Middle Kingdom of Egypt

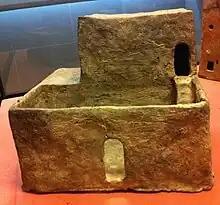
Clay model of a Middle Kingdom house. Musée du Louvre.

Senusret III was a warrior-king, often taking to the field himself. In his sixth year, he re-dredged an Old Kingdom canal around the First Cataract to facilitate travel to Upper Nubia. He used this to launch a series of brutal campaigns in Nubia in his sixth, eighth, tenth, and sixteenth years. After his victories, Senusret built a series of massive forts throughout the country to establish the formal boundary between Egyptian conquests and unconquered Nubia at Semna. The personnel of these forts were charged to send frequent reports to the capital on the movements and activities of the local Medjay natives, some of which survive, revealing how tightly the Egyptians intended to control the southern border. Medjay were not allowed north of the border by ship, nor could they enter by land with their flocks, but they were permitted to travel to local forts to trade. After this, Senusret sent one more campaign in his 19th year but turned back due to abnormally low Nile levels, which endangered his ships. To the north, One of Senusret's soldiers records a campaign into Canaan, perhaps against Shechem, the only reference to a military campaign against a certain location in Cannan from Middle Kingdom literature, although there are other references to action against Asiatics. It is not known whether Egypt wished to control Canaan like Northern Nubia, but numerous administrative seals of the period have been found there, as well as other indications of increased activity Northward in this period. As in the old kingdom, the contact was particularly strong with Byblos, known for its valuable wood.